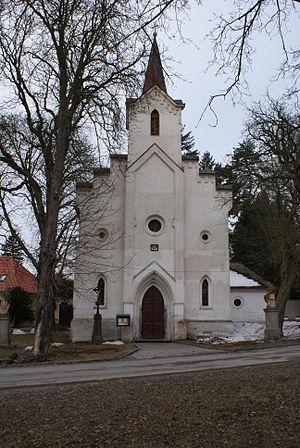
Zalužany est une commune du district de Příbram, dans la région de Bohême-Centrale, en République tchèque. Sa population s'élevait à 324 habitants en 2020.